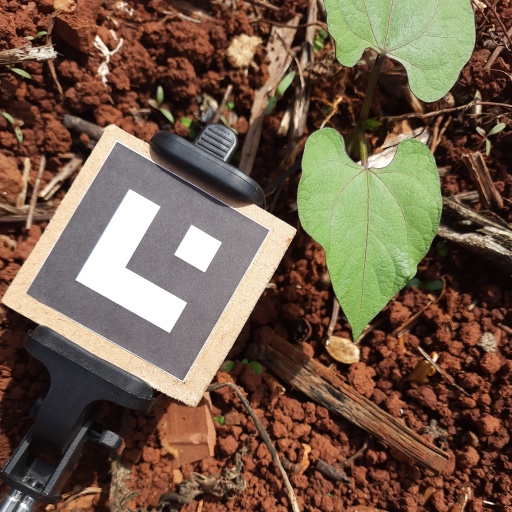
Observations: wavy surface, no eating holes, under sunlight